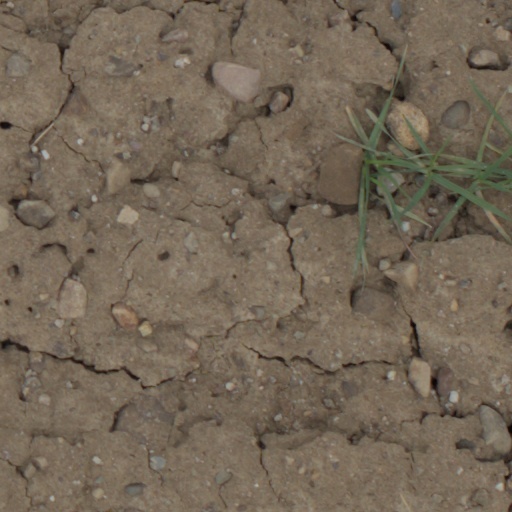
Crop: wheat